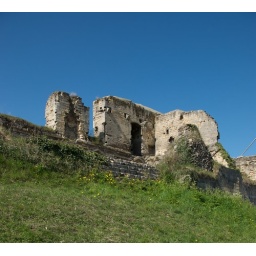
The only Dutch castle built on a hill (probably because there is only a couple hills in Holland).